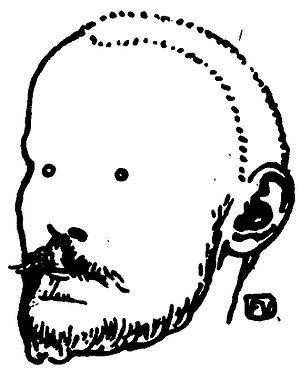
Pierre-Jules Renard, dit Jules Renard, né à Châlons-du-Maine le 22 février 1864 et mort le 22 mai 1910 dans le 8e arrondissement de Paris, est un écrivain et auteur dramatique français.